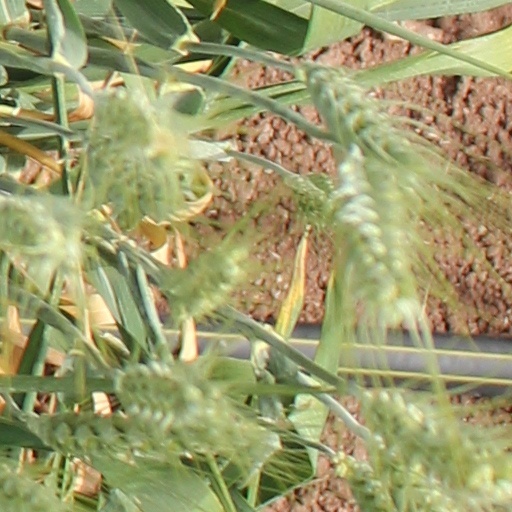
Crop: wheat